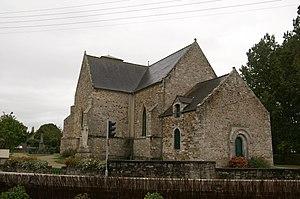
Église Saint-Pétrock de Trégon.